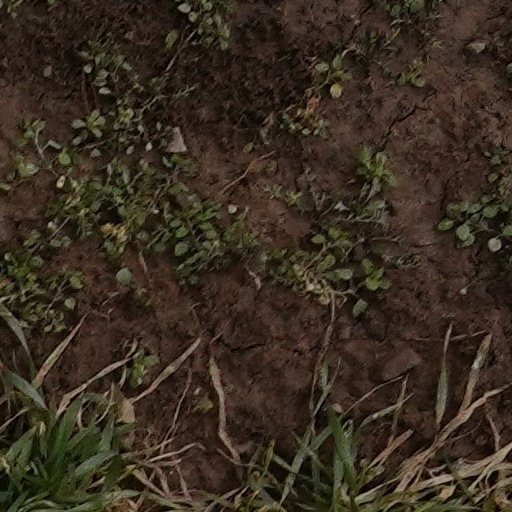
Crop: wheat